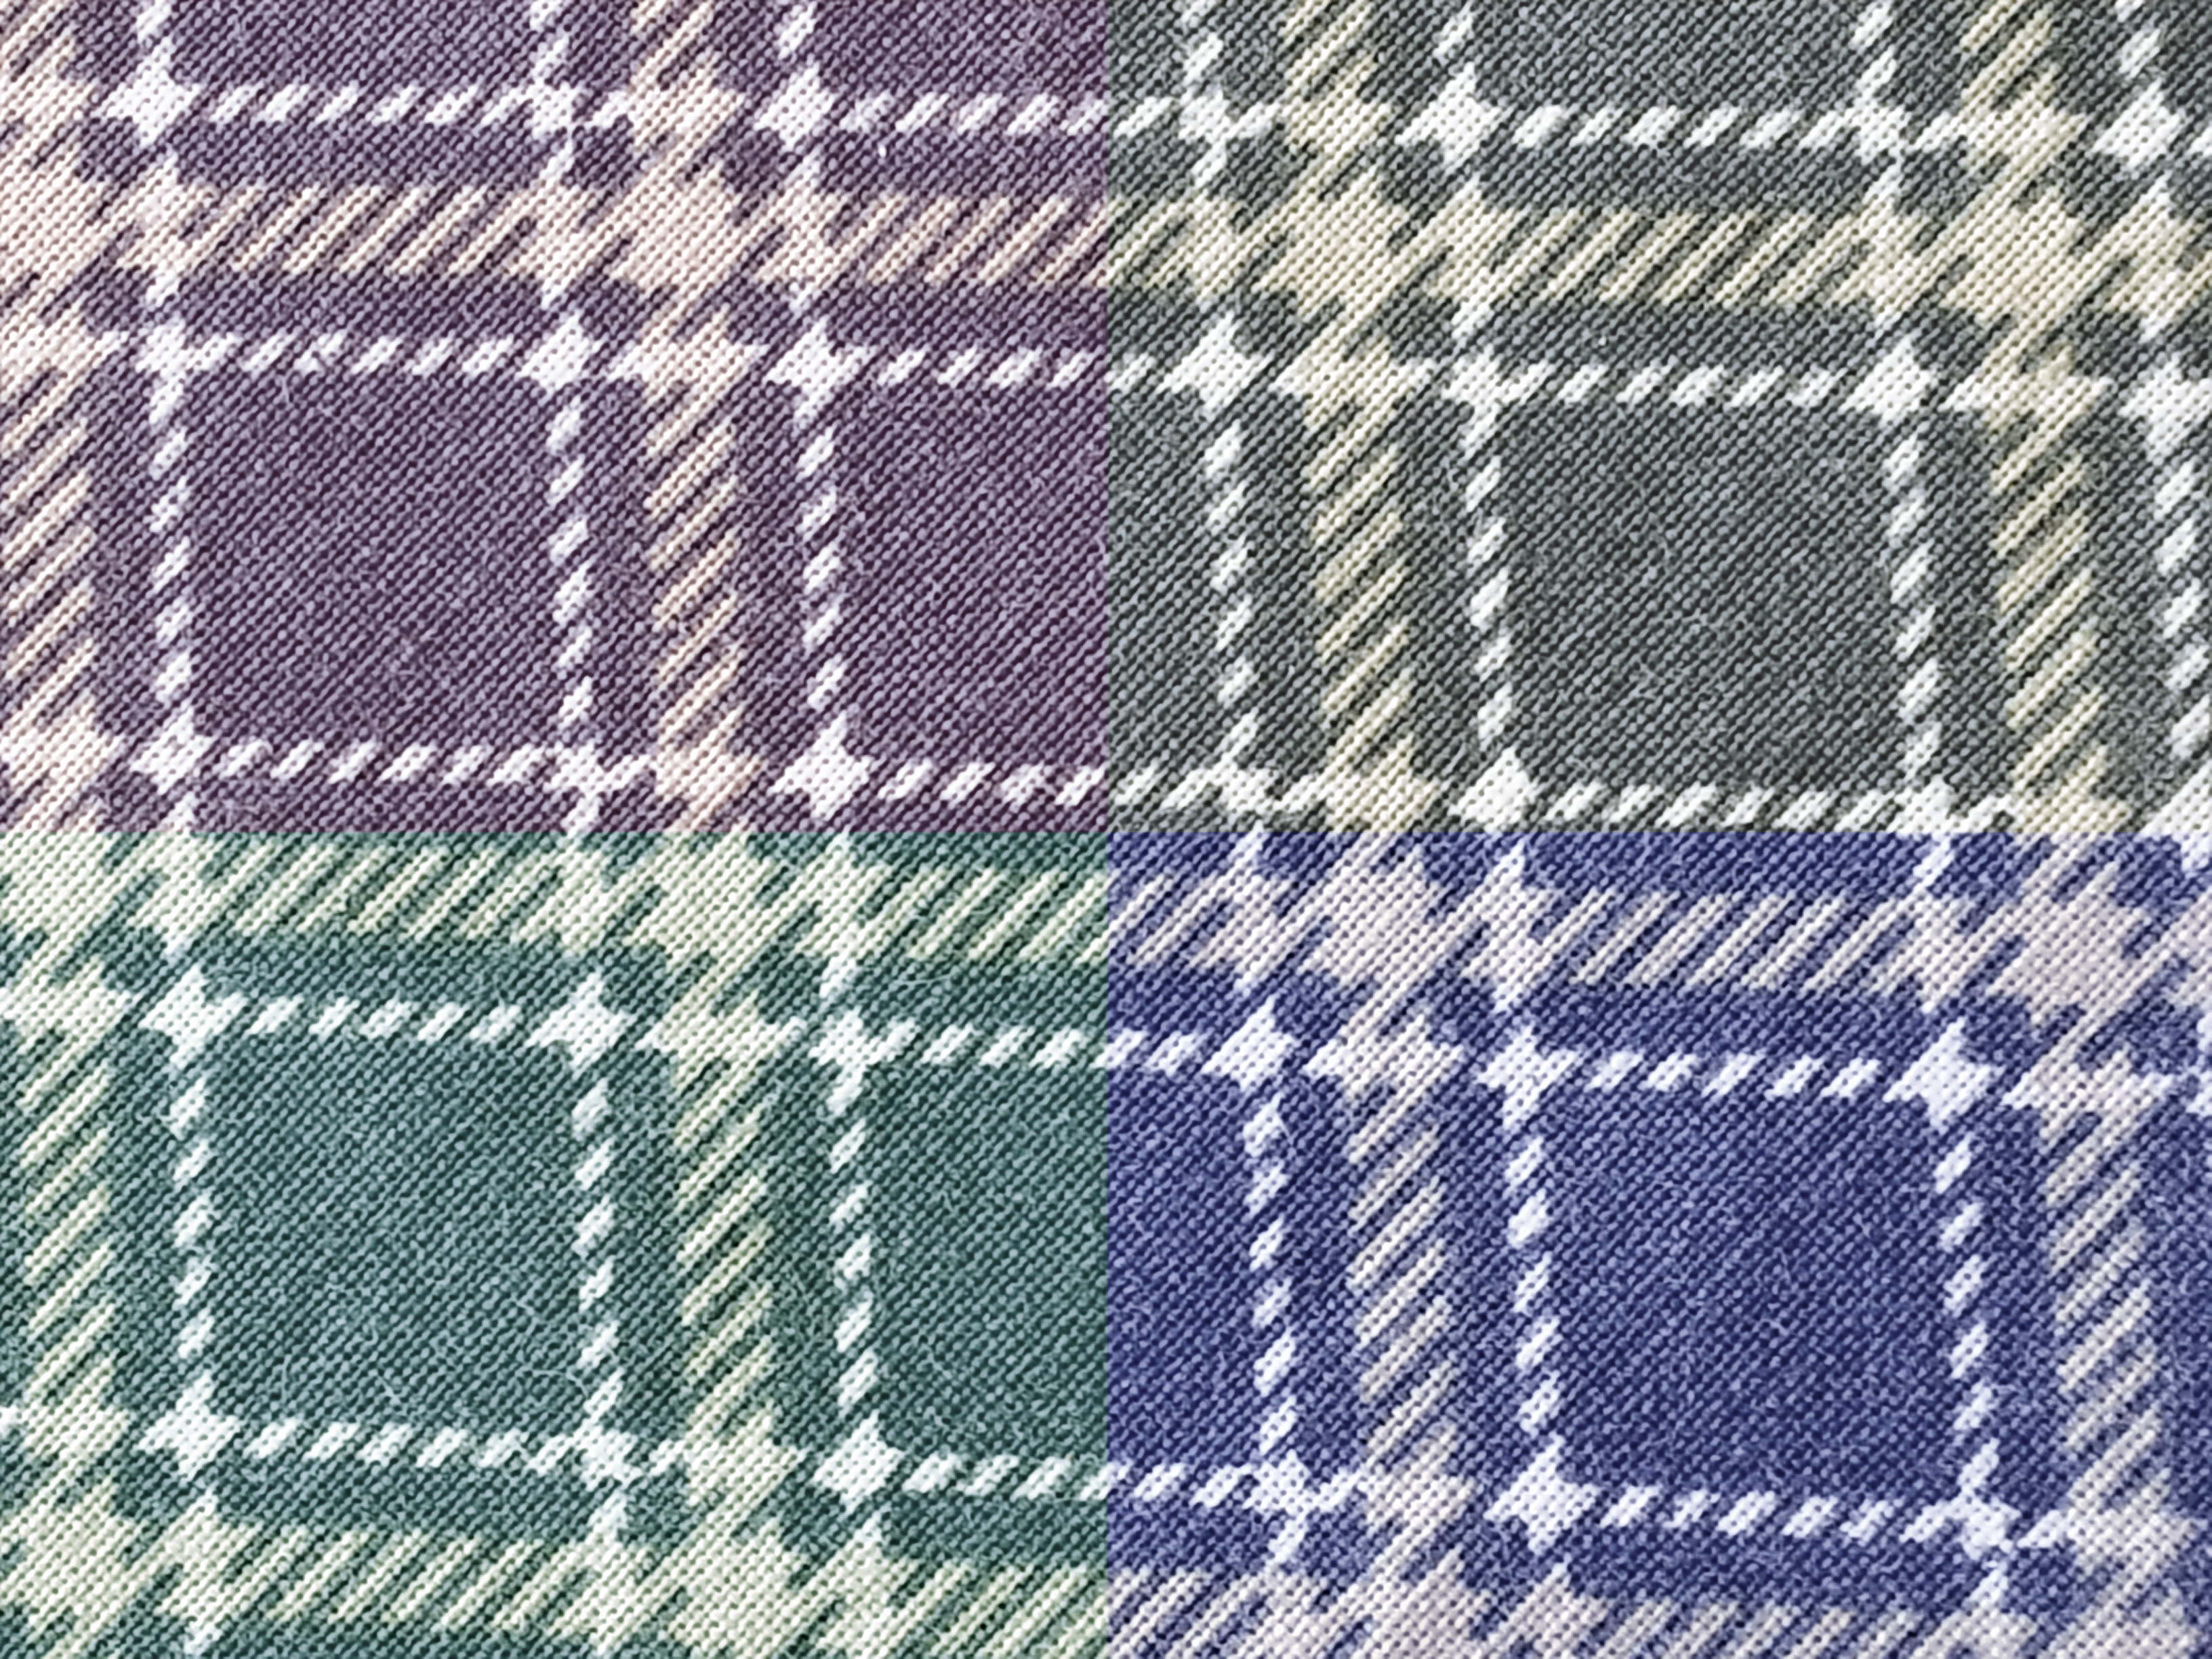
decoration, pattern, line, color, square, blue, material, painting, pictures, tablecloth, textile, art, background, design, net, mesh, cover, flooring, tartan